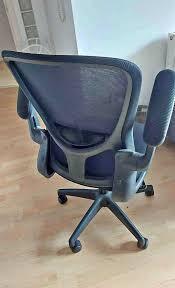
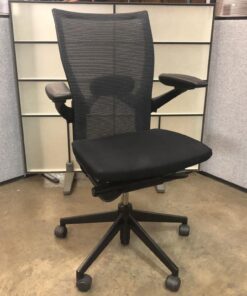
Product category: items_chair
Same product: no